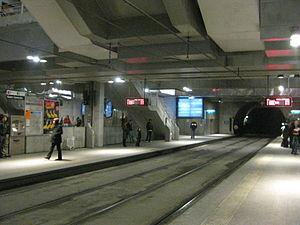
Tram Gare Centrale à Strasbourg
Gare Centrale est le nom d'une station du réseau de tramway de Strasbourg, située à proximité de la gare de Strasbourg. Elle dispose de quais à la fois en souterrain et en surface, sur la place de la Gare. Les quais de surface constituent le terminus de la ligne C.
Une station de tramway est un point d'arrêt sur un réseau de tramway. Elle est l'équivalent du terme de gare pour les chemins de fer.
La ligne D du réseau de transports en commun de l'Eurométropole de Strasbourg est une ligne de tramway. Exploitée par la Compagnie des transports strasbourgeois, il s'agit de la seule ligne transfrontalière du réseau, entre la France à l'Allemagne, et la seule ligne de tramway française transfrontalière.
La ligne A du réseau de transports en commun de l'Eurométropole de Strasbourg est une ligne de tramway. Exploitée par la Compagnie des transports strasbourgeois, il s'agit de la première ligne du nouveau tramway de l'agglomération.